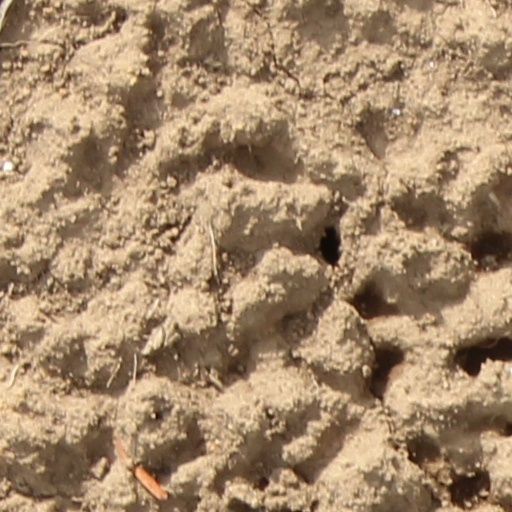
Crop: wheat